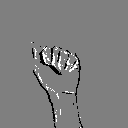
ASL letter: a